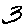
Label: 3